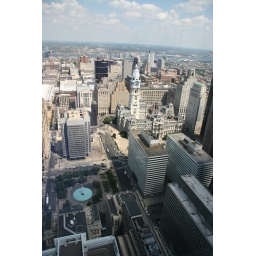
A view from the 45th floor of the new comcast building in philly.